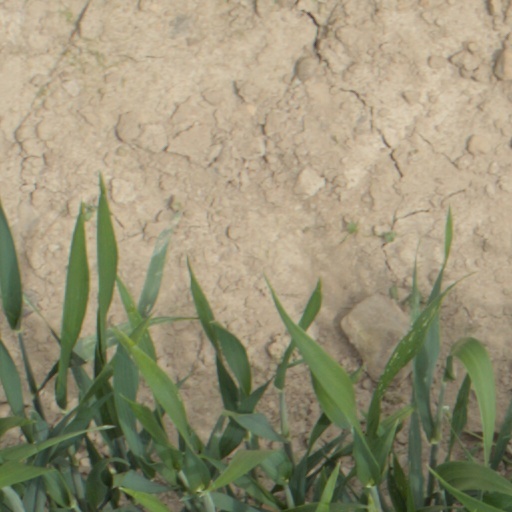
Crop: wheat